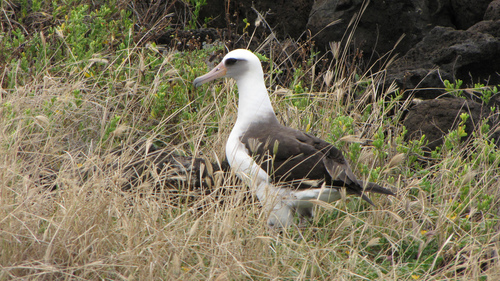
a bird with a white body, medium brown wings and tail, and a medium long neck.
aquatic bird with longer fish-catching orange bill, white neck, breast, and legs, and dark smoke wings and back, with a longer neck.
big bird with a long white neck that changes at its nape and has dark brown feathers but grey circle around its eyes.
this bird is white with grey on its wings and has a long, pointy beak.
this bird is mostly white grey wings, and a long snubbed bill.
this bird is white with black and has a long, pointy beak.
the bird has a long white throat and yellow bill that is curved.
a large gray and white bird with a long neck, a short tail and a wide beak with a gray tip.
this bird has wings that are black and has a white belly
this is a large white bird, with dark grey wings, and a curved bill.
Species: Laysan Albatross